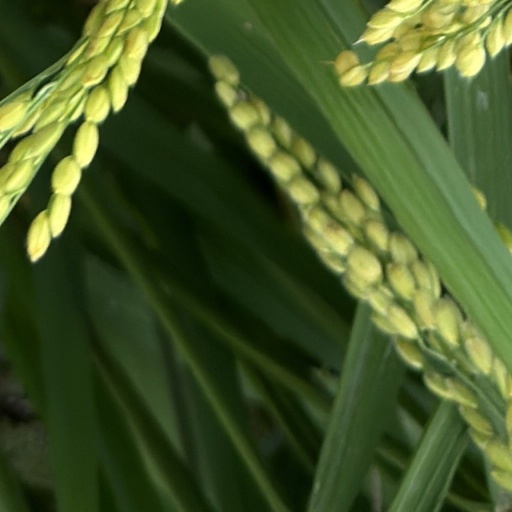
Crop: rice